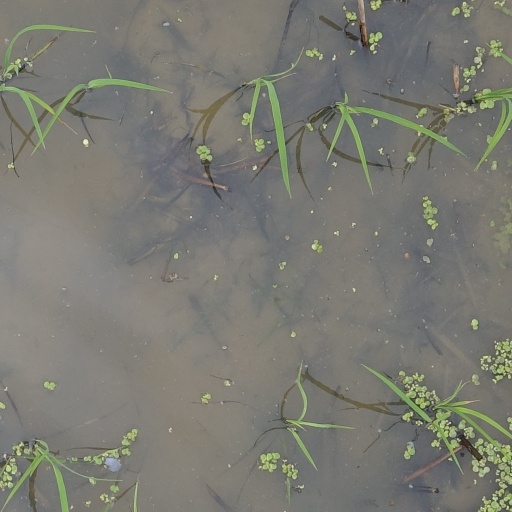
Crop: rice